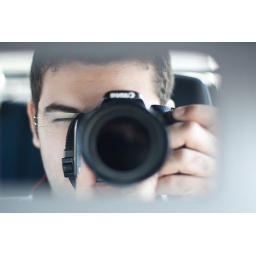
Taking a photo of myself in the car &amp;quot;make-up&amp;quot; mirror